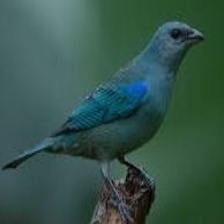
Species: AZURE TANAGER
Scientific name: THRAUPIS CYANOPTERA